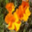
Label: poppy